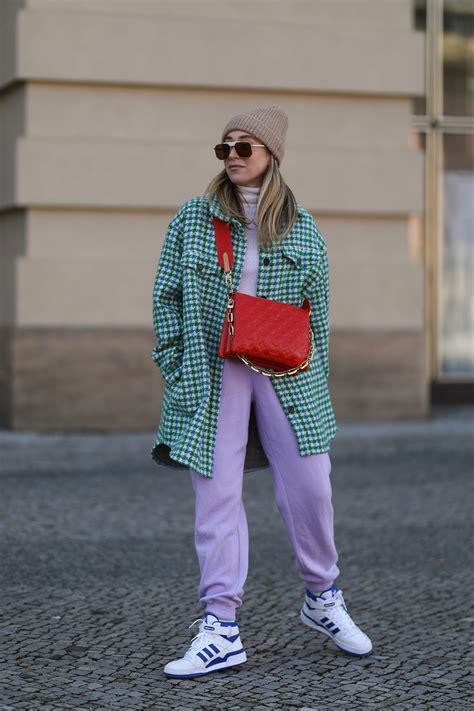
Brand: Adidas
Model: Forum Bold